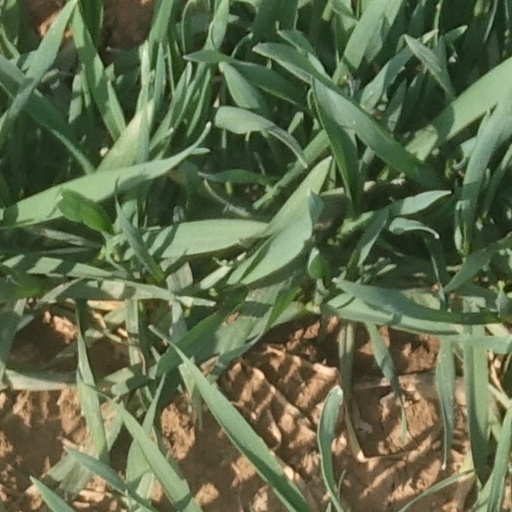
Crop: wheat